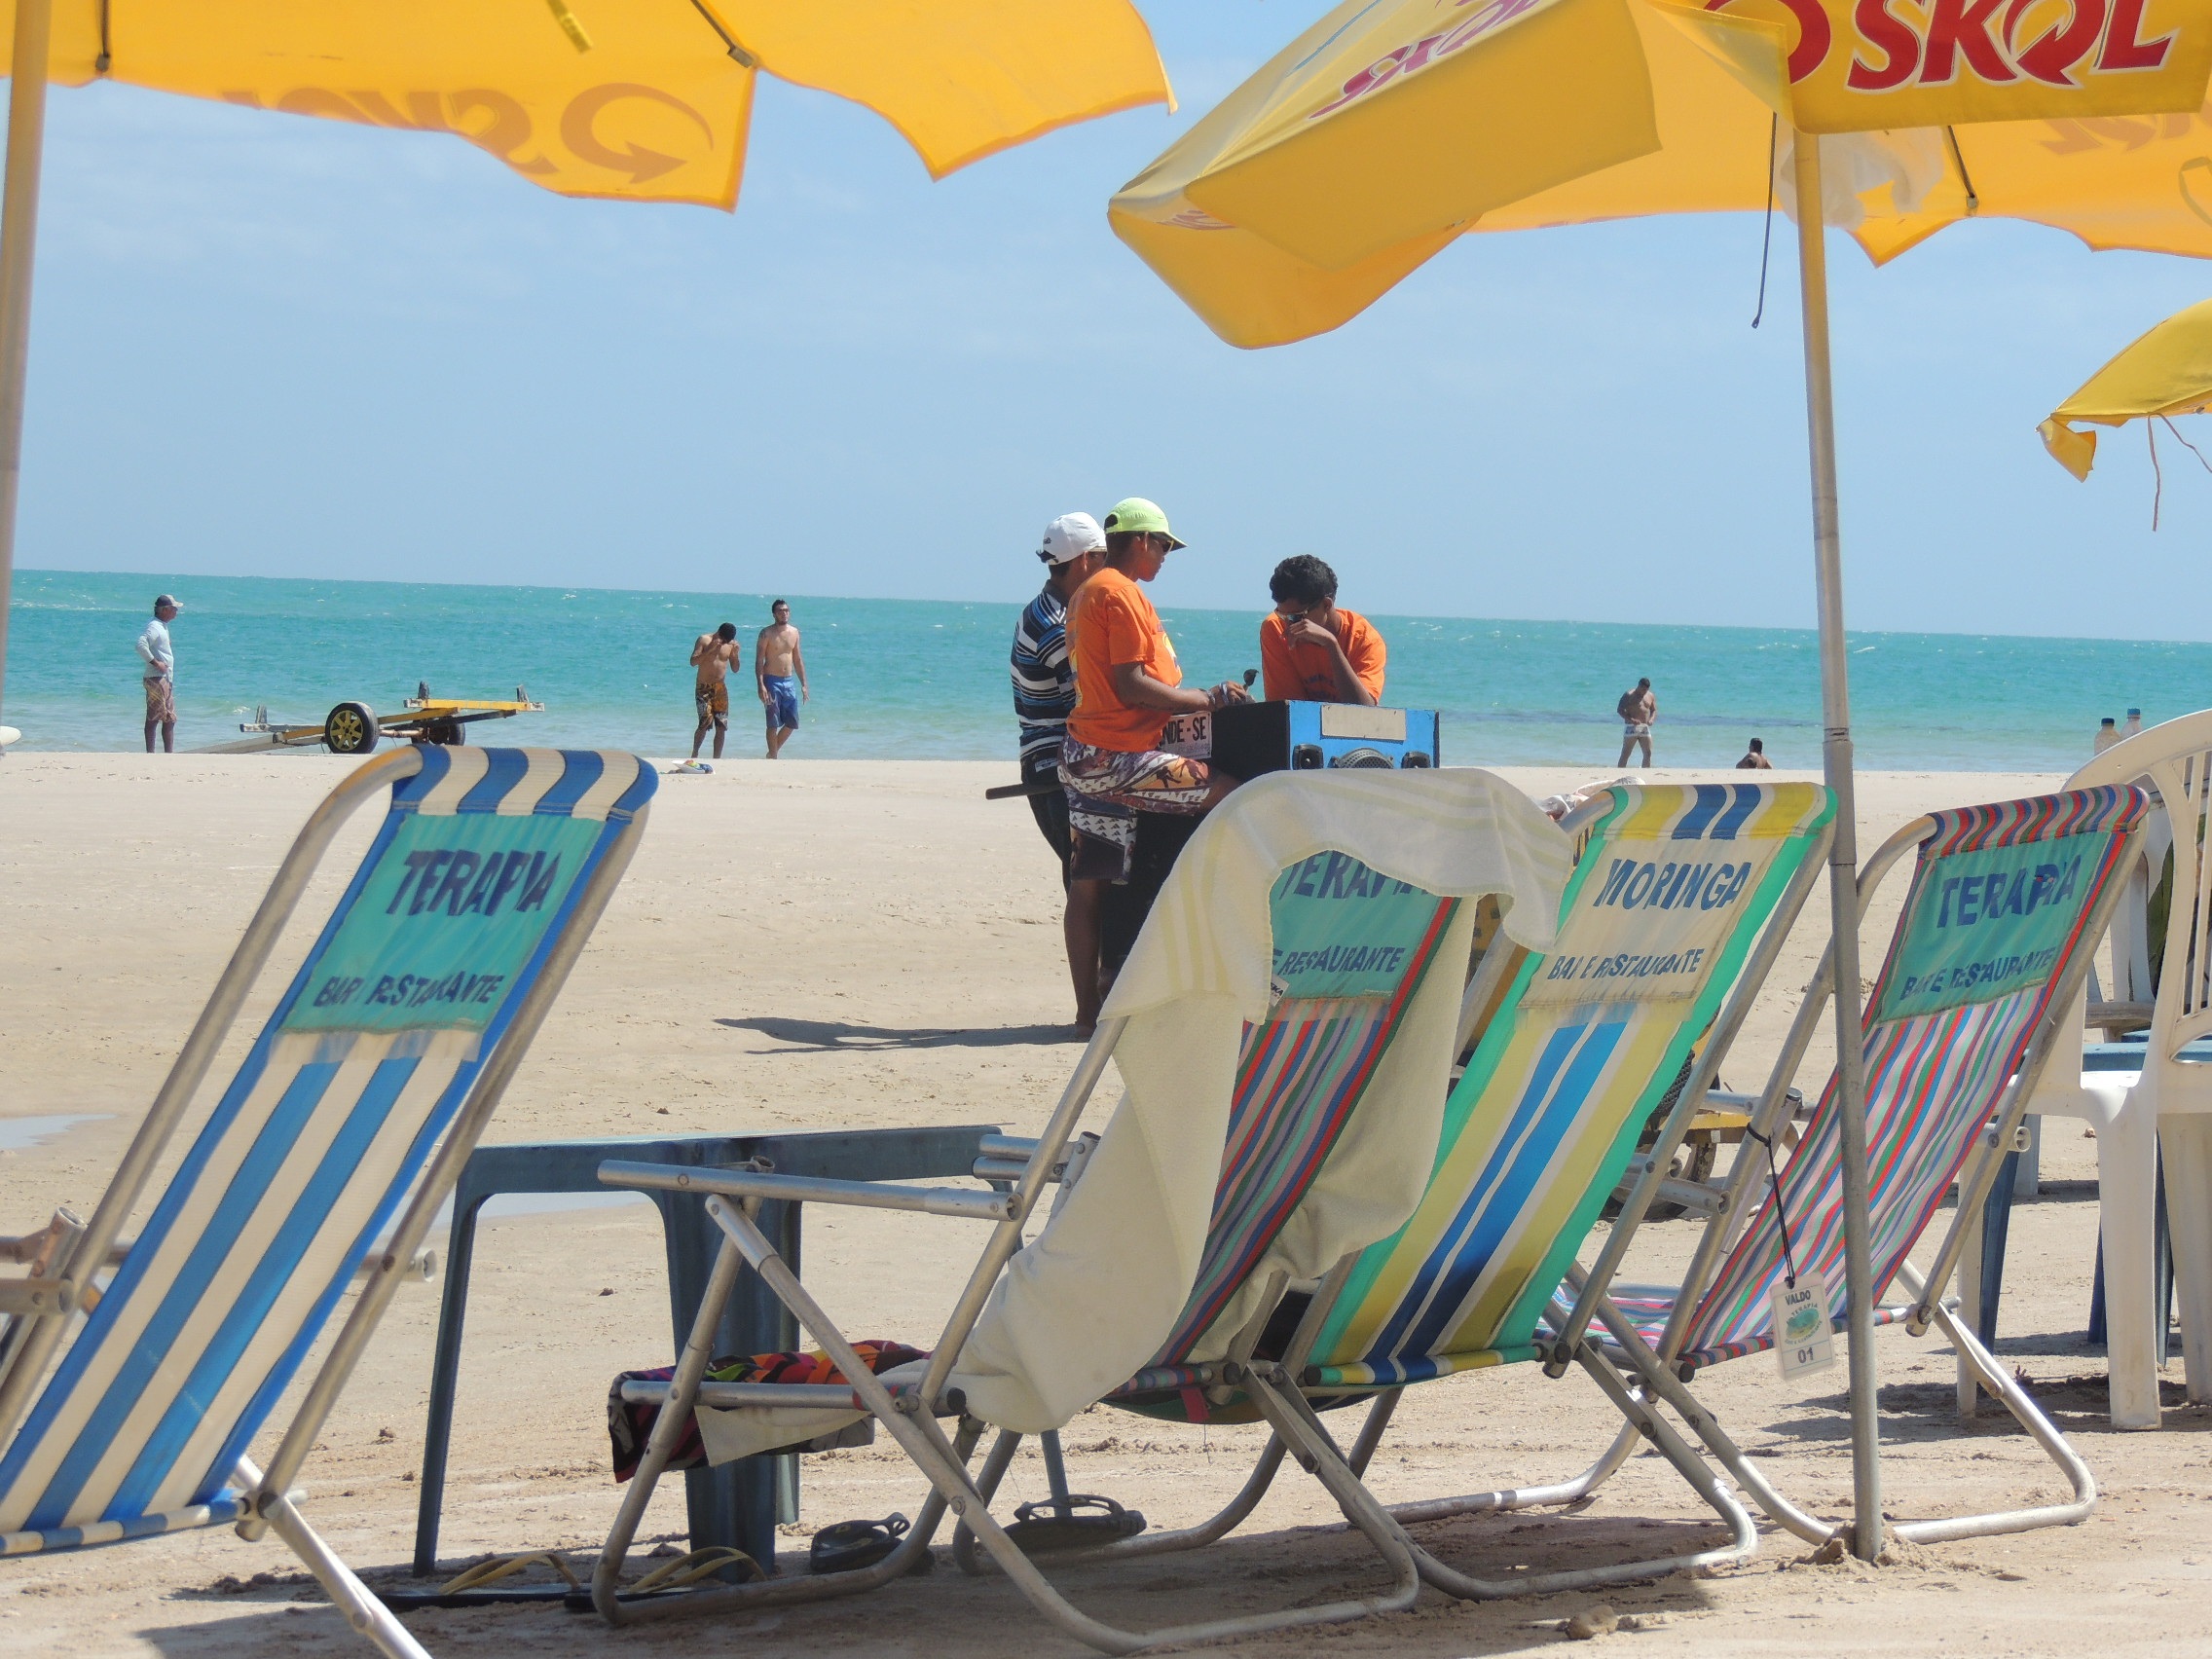
beach, sea, coast, sand, boardwalk, wind, walkway, vacation, tourism, leisure, resort, holidays, caribbean